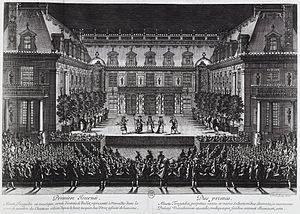
Représentation du ballet Alceste de Jean-Baptiste Lully dans la cour de marbre de château de Versailles, le 4 juillet 1674.
La cour de Marbre est une cour du château de Versailles pavée de marbre noir et blanc, située dans le renfoncement du vieux château, au pied de la chambre du Roi.
Le département des arts graphiques est le septième département du musée du Louvre. Il a été créé en 1989. Auparavant le cabinet des dessins était rattaché au département des peintures.
Le musée du Louvre est un musée situé à Paris, en France.